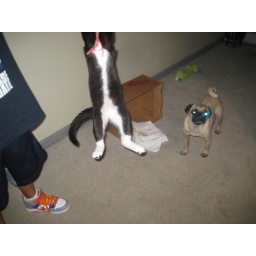
cat in the hat